Rijksmuseum van Geologie en Mineralogie

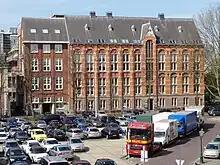
2nd Building, Garenmarkt Leiden (1893-1966)

Moving into a new building at the Van der Werffpark/Garenmarkt in 1893 meant a great step forward. The RGM thus became completely independent and was no longer regarded as part of the Natural History Museum.